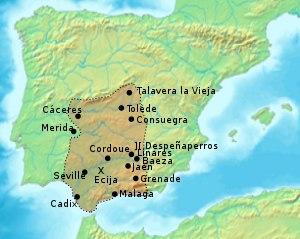
La conquête musulmane de la péninsule Ibérique est l'expansion initiale du califat omeyyade sur l'Hispanie, s'étendant en grande partie de 711 à 726. La conquête aboutit à la destruction du royaume wisigoth et l'établissement de la wilaya d'al-Andalus et marque l'expansion la plus occidentale du califat omeyyade et de la domination musulmane en Europe.